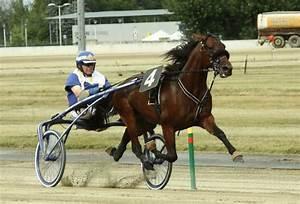
horse